Westworld (film)

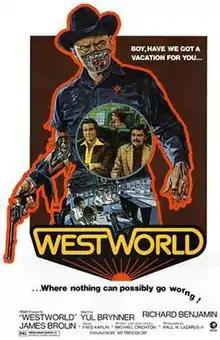
Theatrical release poster by Neal Adams

Westworld is a 1973 American science fiction Western film written and directed by Michael Crichton. The film follows guests visiting an interactive amusement park containing lifelike androids that unexpectedly begin to malfunction. The film stars Yul Brynner as an android in the amusement park, with Richard Benjamin and James Brolin as guests of the park.